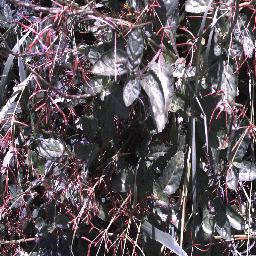
Label: snake_weed